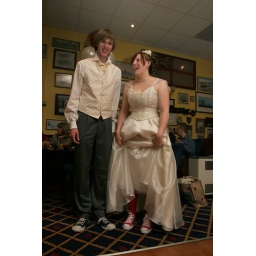
Ditching their fancy shoes in favour of comfort - and red tights, how cool!